Oh Iboe

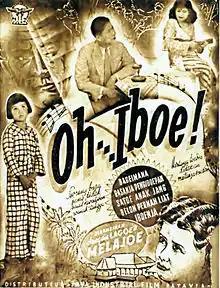
Theatrical poster

Oh Iboe (Perfected Spelling: Oh Ibu; literally "Oh Mother") is a 1938 film from the Dutch East Indies. Directed by The Teng Chun and starring Lo Tjin Nio and Bissu, it followed a suffering of a family after the matriarch dies. The film was one of several produced by The which dealt with modern stories, following "Gadis jang Terdjoeal" the year before. It is likely lost.